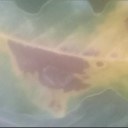
Label: Leaf_rust